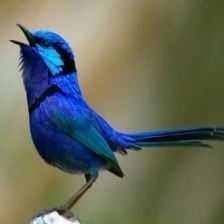
Species: SPLENDID WREN
Scientific name: MALURUS SPLENDENS